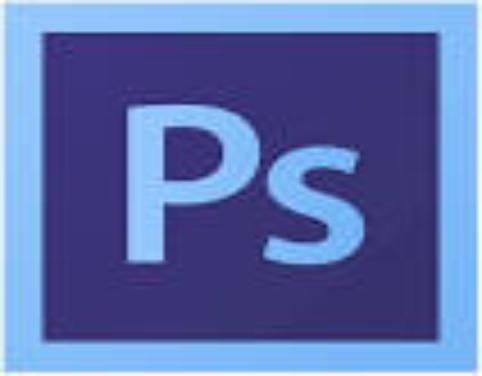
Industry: Others